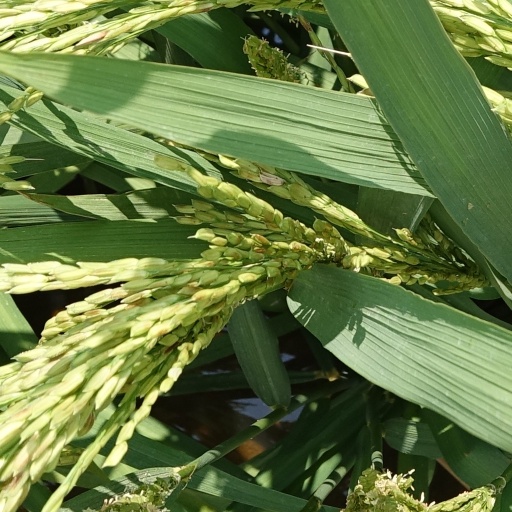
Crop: rice